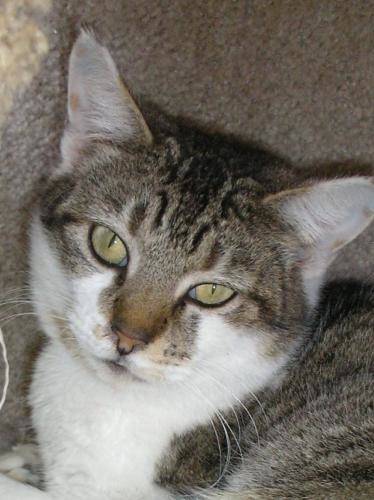
Label: cat